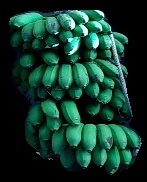
Variety: rasbale
Grade: grade2